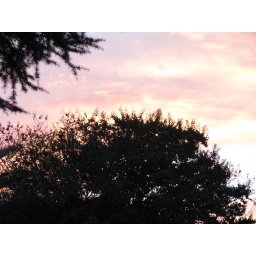
Delicate rose coloured clouds in the early sunset with trees silhouetted in the